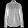
Label: Shirt